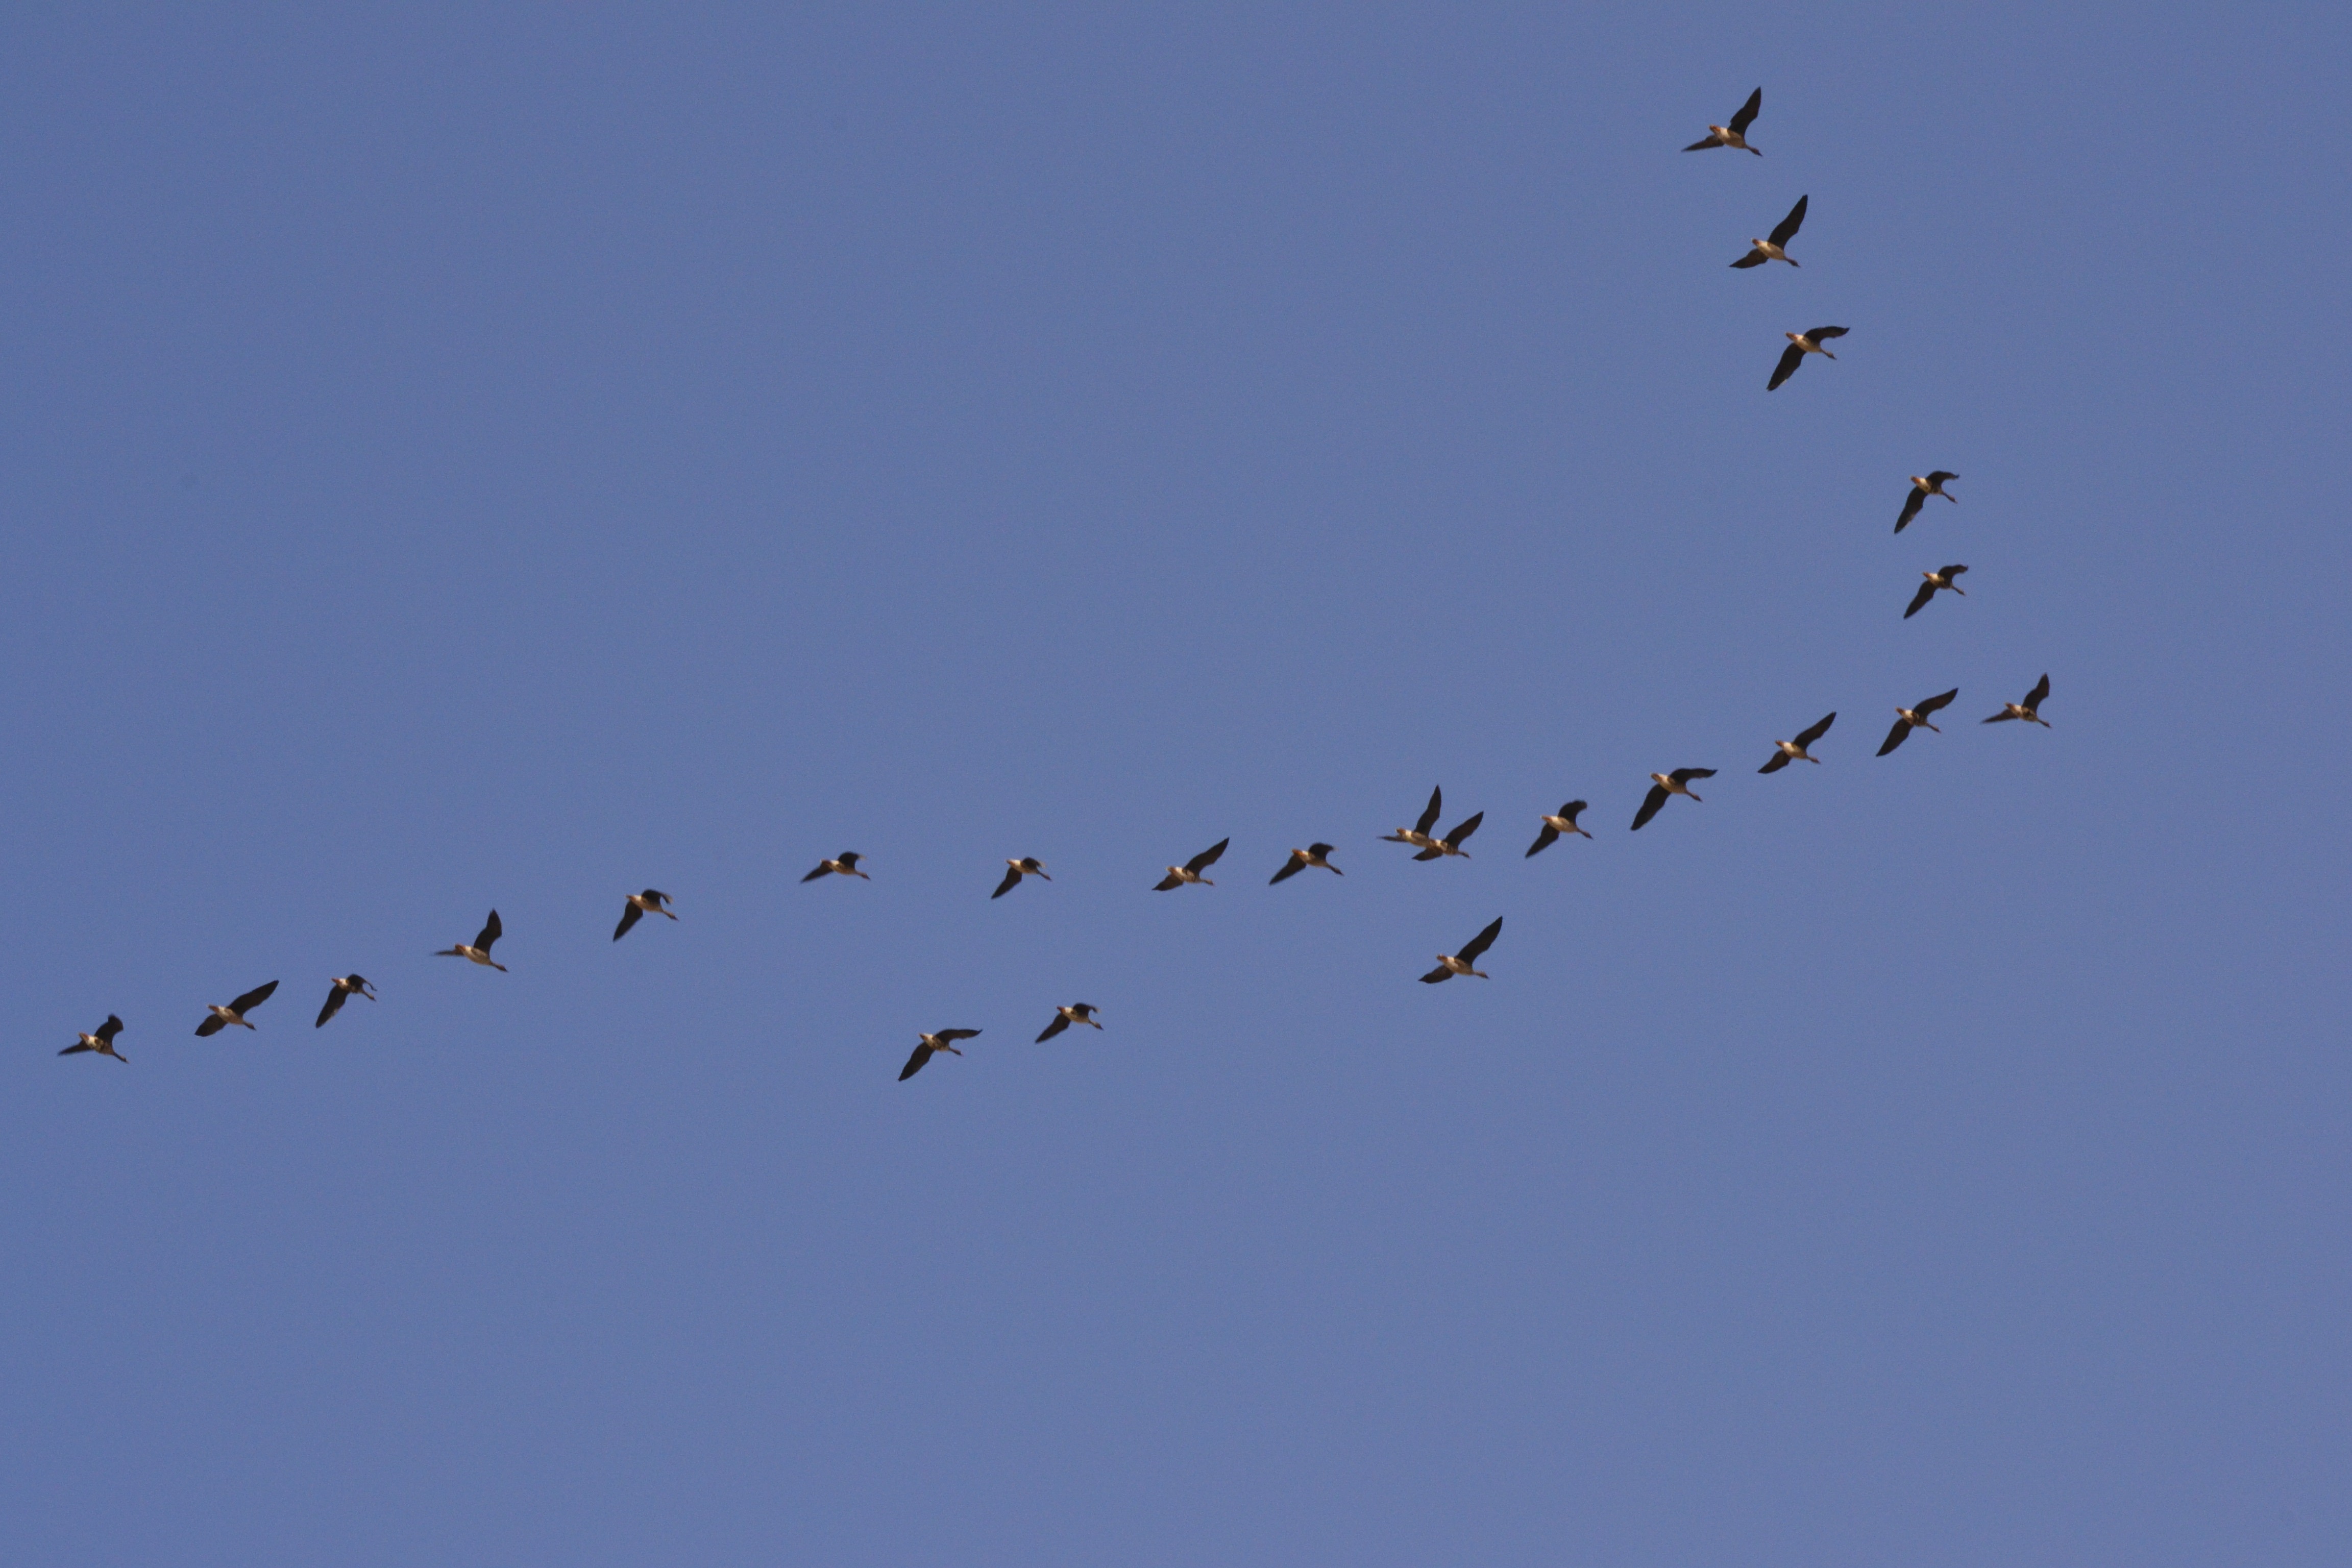
branch, bird, wing, sky, animal, flock, flying, formation, flight, fauna, birds, ducks, bird migration, animal migration, crane like bird